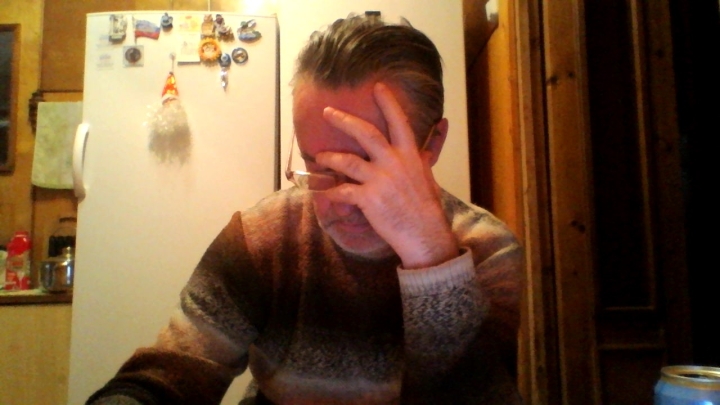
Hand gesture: no_gesture